CRV7

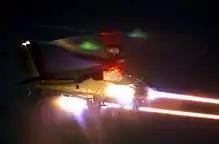
A British Army WAH-64 'Apache' attack helicopter fires a salvo of CRV7 (Practice) rockets at targets down range during a two-day live firing exercise at Lulworth Ranges/Bovington Camp in Dorset.

The primary warhead for the original CRV7 was the U.S. M151 High Explosive Point Detonating (HEPD) round, a simple impact-fired 10 lb (4.5 kg) high-explosive shell. Like the U.S. 2.75-inch (70 mm) weapons, the CRV7 could also be equipped with the M156 Smoke or M257/278 Illumination (flare) rounds. Bristol also introduced their own WTU-5001/B Practice round, consisting of an flat-ended soft steel rod encased in a nylon fairing, and later introduced a similar version with a hardened steel rod, the WTU-5001A/B. These rounds matched the ballistics of the M151 for training purposes and were widely used during the development and introduction of the weapon to the Canadian Forces.